Dance in India

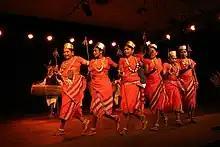
Bison Horn Maria tribal dance, Bastar

India has numerous folk dances. Every state has its own folk dance forms like Bihu and Bagurumba in Assam, Garba, Gagari (dance), Ghodakhund & Dandiya in Gujarat, Nati in Himachal Pradesh, Neyopa, Bacha Nagma in Jammu and Kashmir, Jhumair, Domkach in Jharkhand, Bedara Vesha, Dollu Kunitha in Karnataka, Thirayattam and Theyyam in Kerala, Dalkhai in Odisha, Bhangra & Giddha in Punjab, Kalbelia, Ghoomar, Rasiya in Rajasthan, Perini Dance in Telangana, Chholiya dance in Uttarakhand and likewise for each state and smaller regions in it. Lavani, and Lezim, and Koli dance is most popular dance in Maharashtra.